Terri Williams

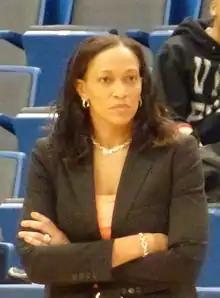

Terri Williams (born January 11, 1969) is an American women's college basketball coach, who is currently head coach for the Gardner–Webb women's basketball team. From 2012 to 2021, she coached at Auburn University. From 2004 to 2012, she was coach at Georgetown. She had previously served as an assistant coach at Georgetown, Georgia, and Southwest Missouri State. Her overall record as an assistant coach is 251–116, through 12 seasons.